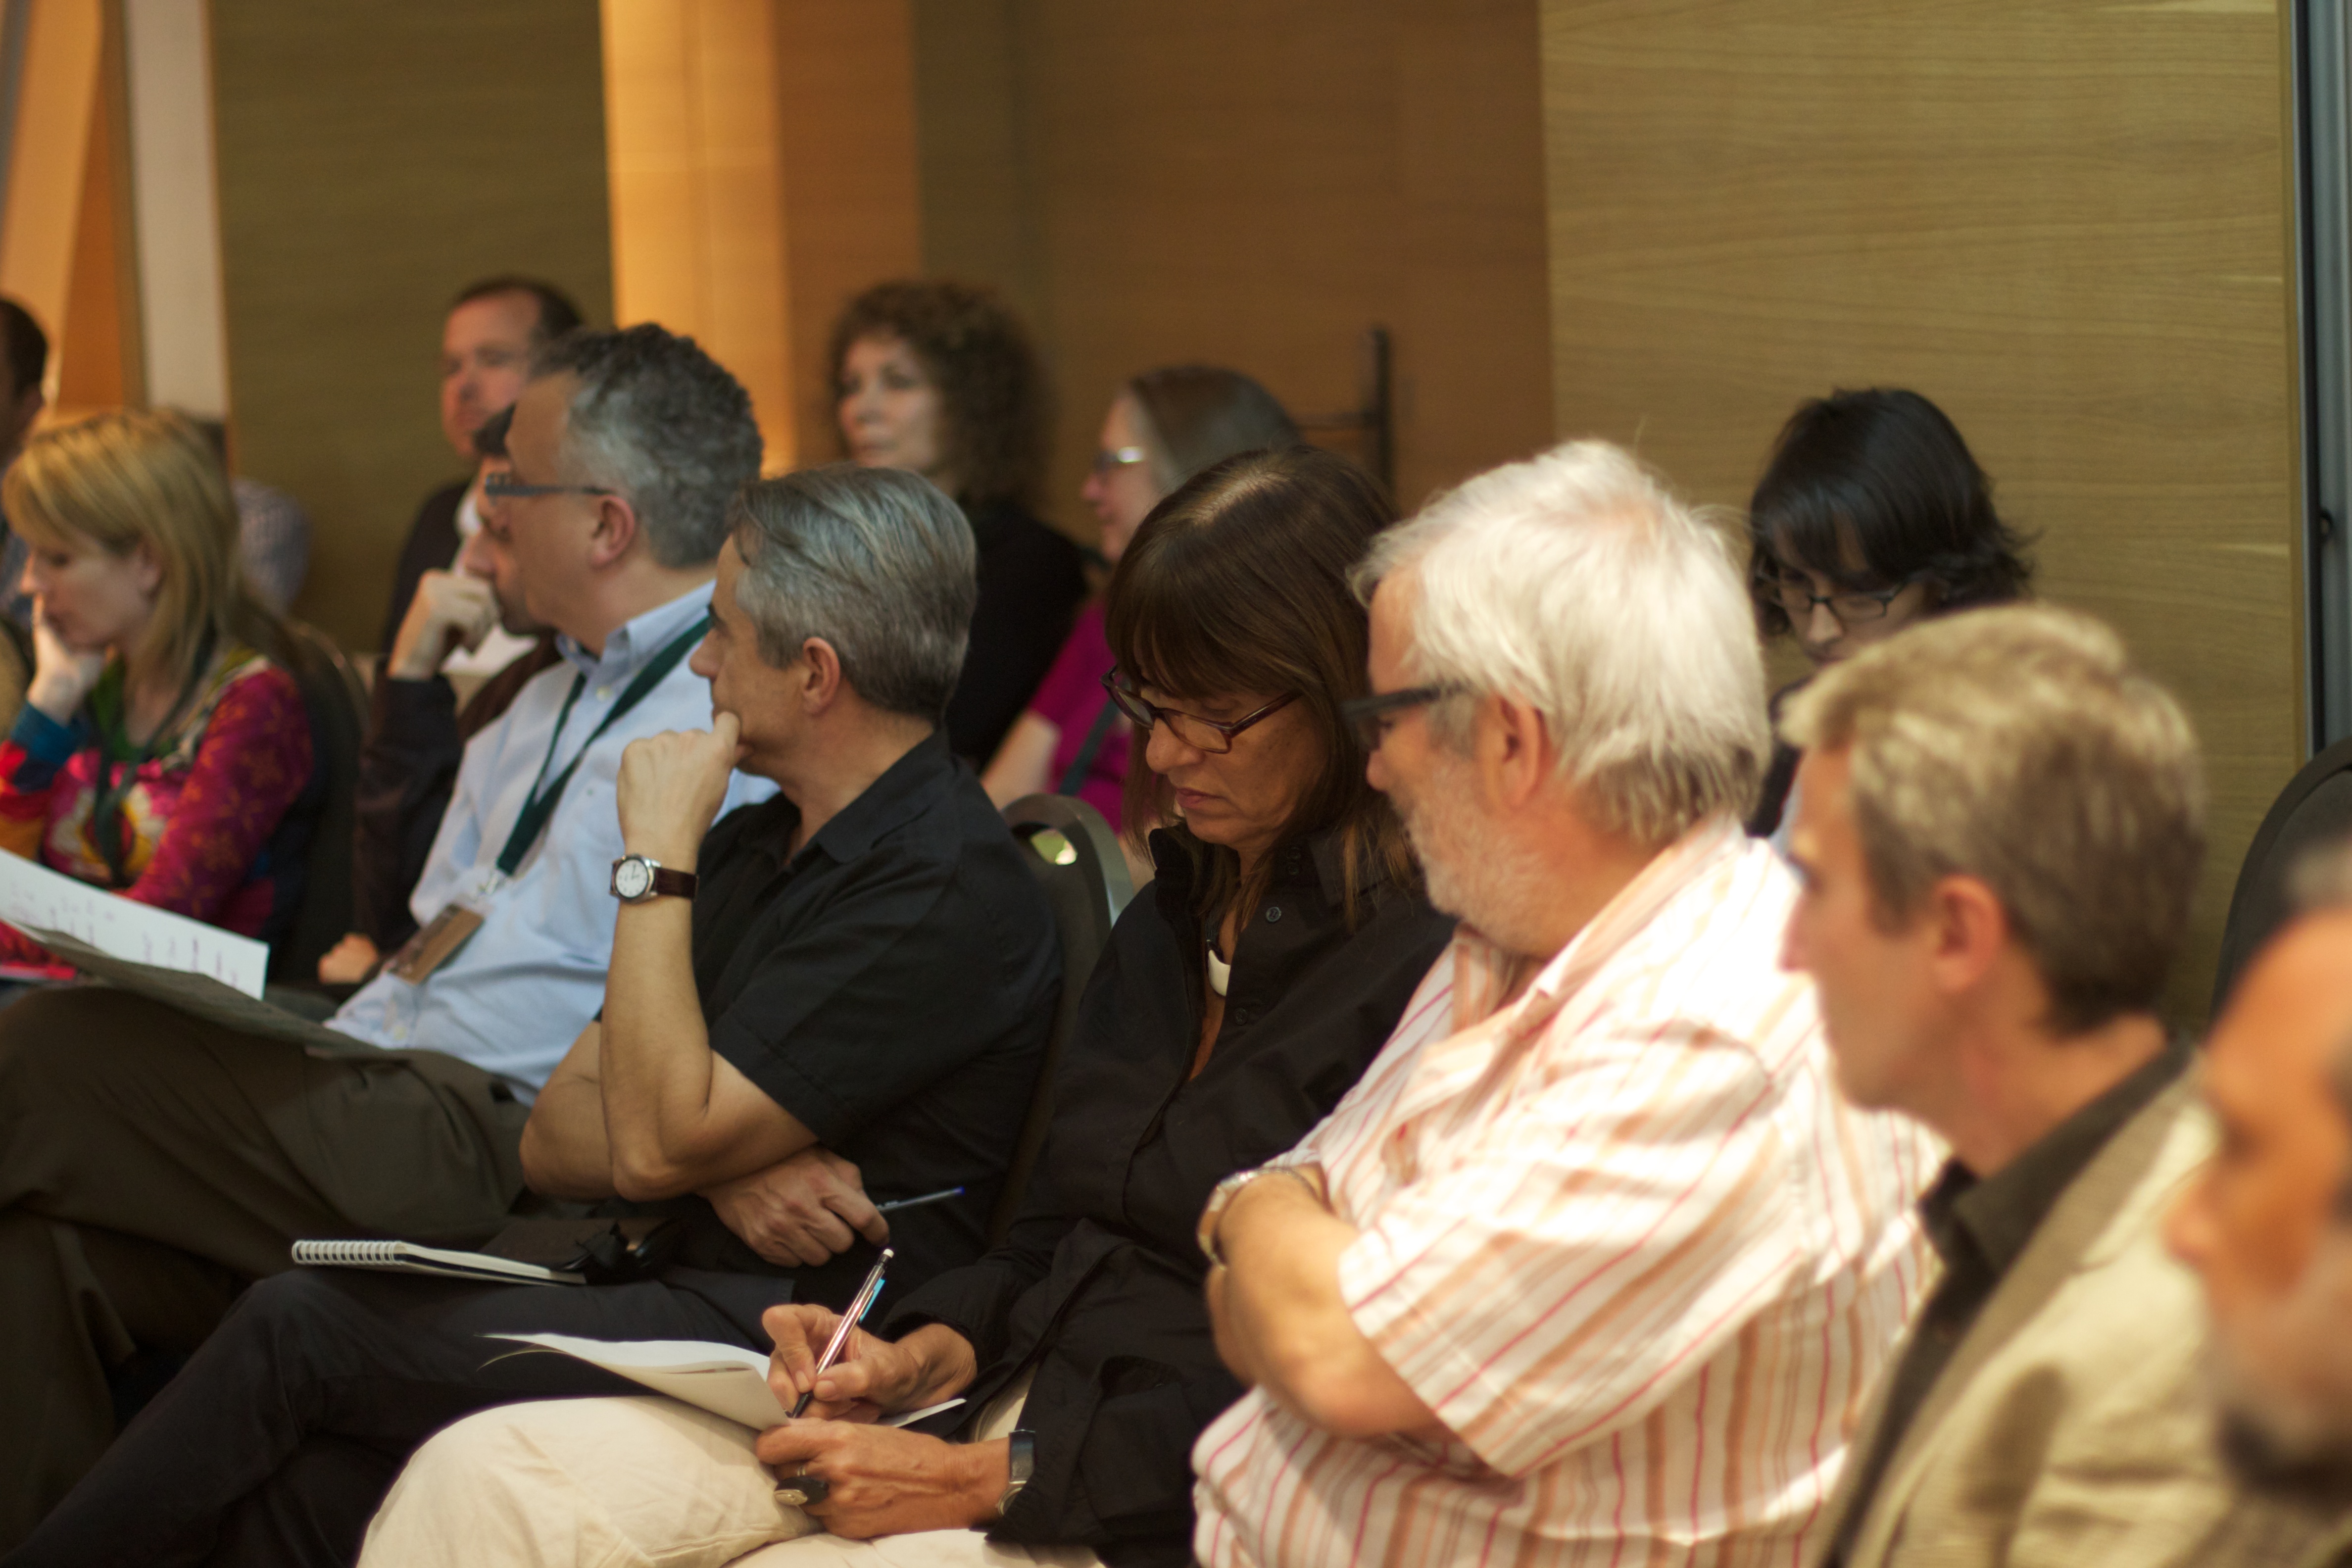
meeting, audience, meal, lecture, oet10, seminar, academic conference